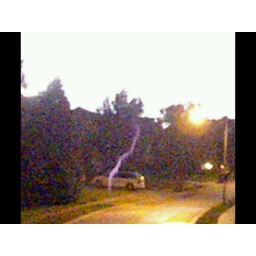
Lightning striking the ground two houses away. Five second time exposure. Taken in Omaha, NE in 2010.